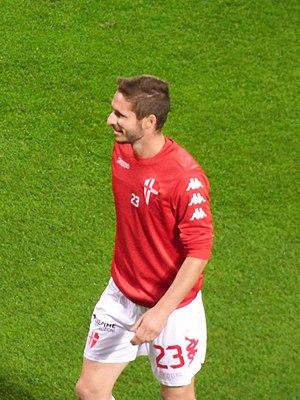
Daniel Cappelletti lors du match amical RC Lens - Calcio Padova, le 11 octobre 2018 au Stade Bollaert-Delelis de Lens.